Waghäusel Saalbach–Graben-Neudorf railway

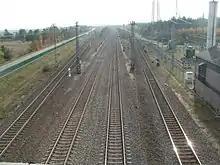
The two tracks of the line, just after separating from the new line to Stuttgart (south view)

The route runs between Waghäusel Saalbach junction (kilometre 31.7 of the new line) via Philippsburg Molzau junction (km 34.6 of the Rhine Railway) to Graben-Neudorf station. Both branches are grade separated. Three tracks are occupied by these parallel railways between Molzau and the southern exit in Graben-Neudorf to the Rhine Railway.